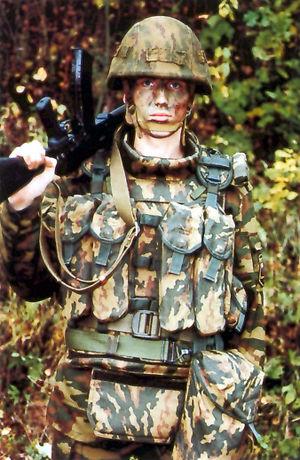
Le 10 juin 1999, sous-titré La première guerre nucléaire vient de commencer est un techno-thriller de l'écrivain américain Eric L. Harry paru en février 1993.